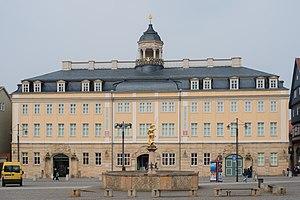
Le grand-duché de Saxe-Weimar-Eisenach avait pour capitale Weimar et rassemblait :
Eisenach est une ville allemande, située dans l'ouest du land de Thuringe et au centre du pays, dans la vallée de l'Hörsel. La ville est dominée par le château de Wartbourg qui fut le théâtre de célèbres joutes de troubadours au XIIIᵉ siècle et qui inspirèrent à Richard Wagner le thème de son opéra Tannhäuser. De plus, la ville est connue comme étant le lieu où Martin Luther a traduit la Bible en allemand, au XVIᵉ siècle.